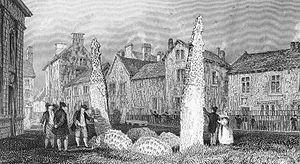
Penrith est un bourg et une communauté autonome du comté de Cumbria, en Angleterre. Située dans la vallée de l’Eden, au nord de l’Eamont, elle n’est qu'à 5 km des limites du parc national de Lake District. Les autres rivières ceinturant l'agglomération sont la Lowther et le Petteril. Un petit canal de jonction, appelé Thacka Beck, traverse la ville, en connectant le Petteril et l’Eamont. Pendant des siècles, c'est par ce canal que le marché était approvisionné.